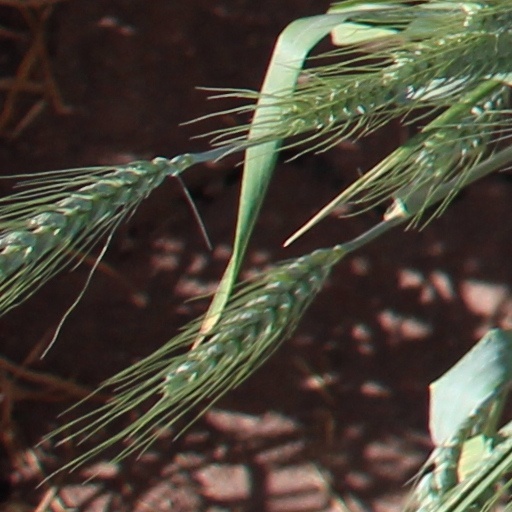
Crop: wheat